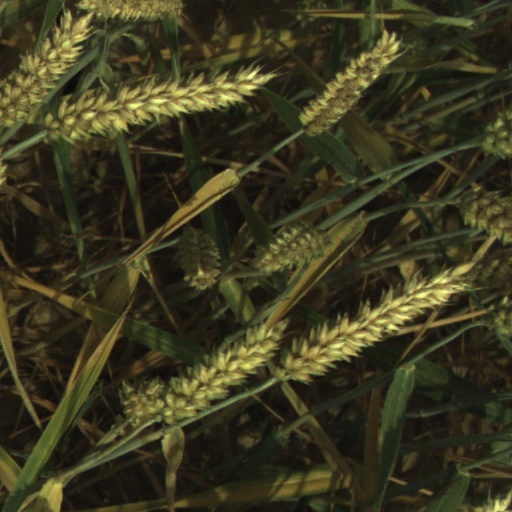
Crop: wheat